McAlister Coleman

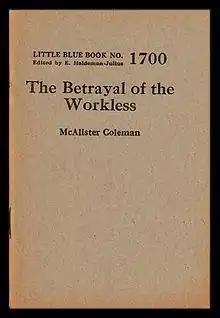
A tireless propagandist for the socialist cause, Coleman was the author of two Little Blue Books sponsored by the Socialist Party of America in 1931.

McAlister Coleman (July 3, 1888 – May 18, 1950) was an American journalist, author, and political activist on behalf of socialism and organized labor. Coleman gained public notice as a leading leftist critic of the Lusk Committee of the New York State Legislature in 1920. He was subsequently a frequent candidate for public office on the ticket of the Socialist Party of America. Coleman is today best remembered as an early biographer of Eugene V. Debs as well as the author of a 1943 work of social history, "Men and Coal."